Talisman (board game)

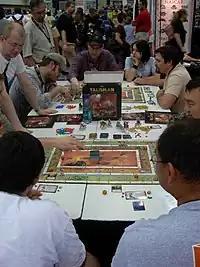
The fourth edition of "Talisman" was demoed and sold at Gen Con Indy 2007.

On January 8, 2007, Black Industries (an imprint of Games Workshop's publishing division, BL Publishing) announced the launch of a new edition of "Talisman", which was released on the confirmed release date of October 5, 2007. This new edition is based around the second edition, incorporating some rule revisions from the Third, as well as a larger six-piece board. The game board is about 30% larger than the second edition board and has an art treatment in-line with contemporary fantasy role-playing games from Games Workshop. The game comes with 14 playable characters: Priest, Monk, Prophetess, Minstrel, Elf, Wizard, Sorceress, Assassin, Ghoul, Warrior, Thief, Druid, Dwarf, and Troll.